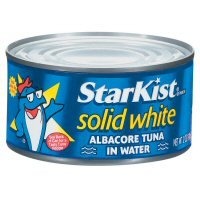
Item Name: Starkist Tuna Solid White, Packed In Water,12 Ounce -- 24 Case
Product Description: StarKist Solid White Albacore Tuna in Water - A tasty and healthy meal is just seconds away with Starkist tuna.
Value: 24.0
Unit: Count

Price: 3.99